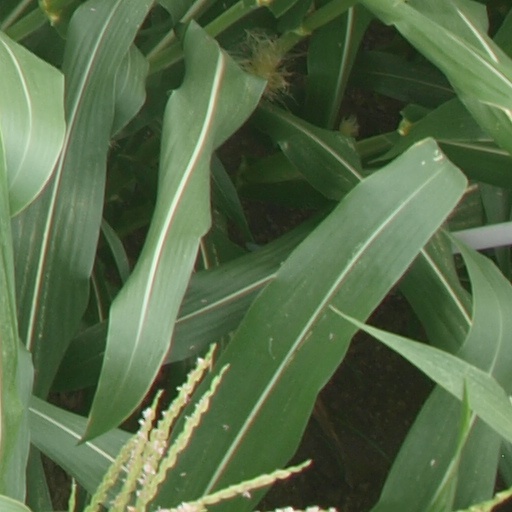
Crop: maize; corn